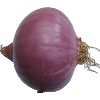
Label: Onion Red Peeled 1